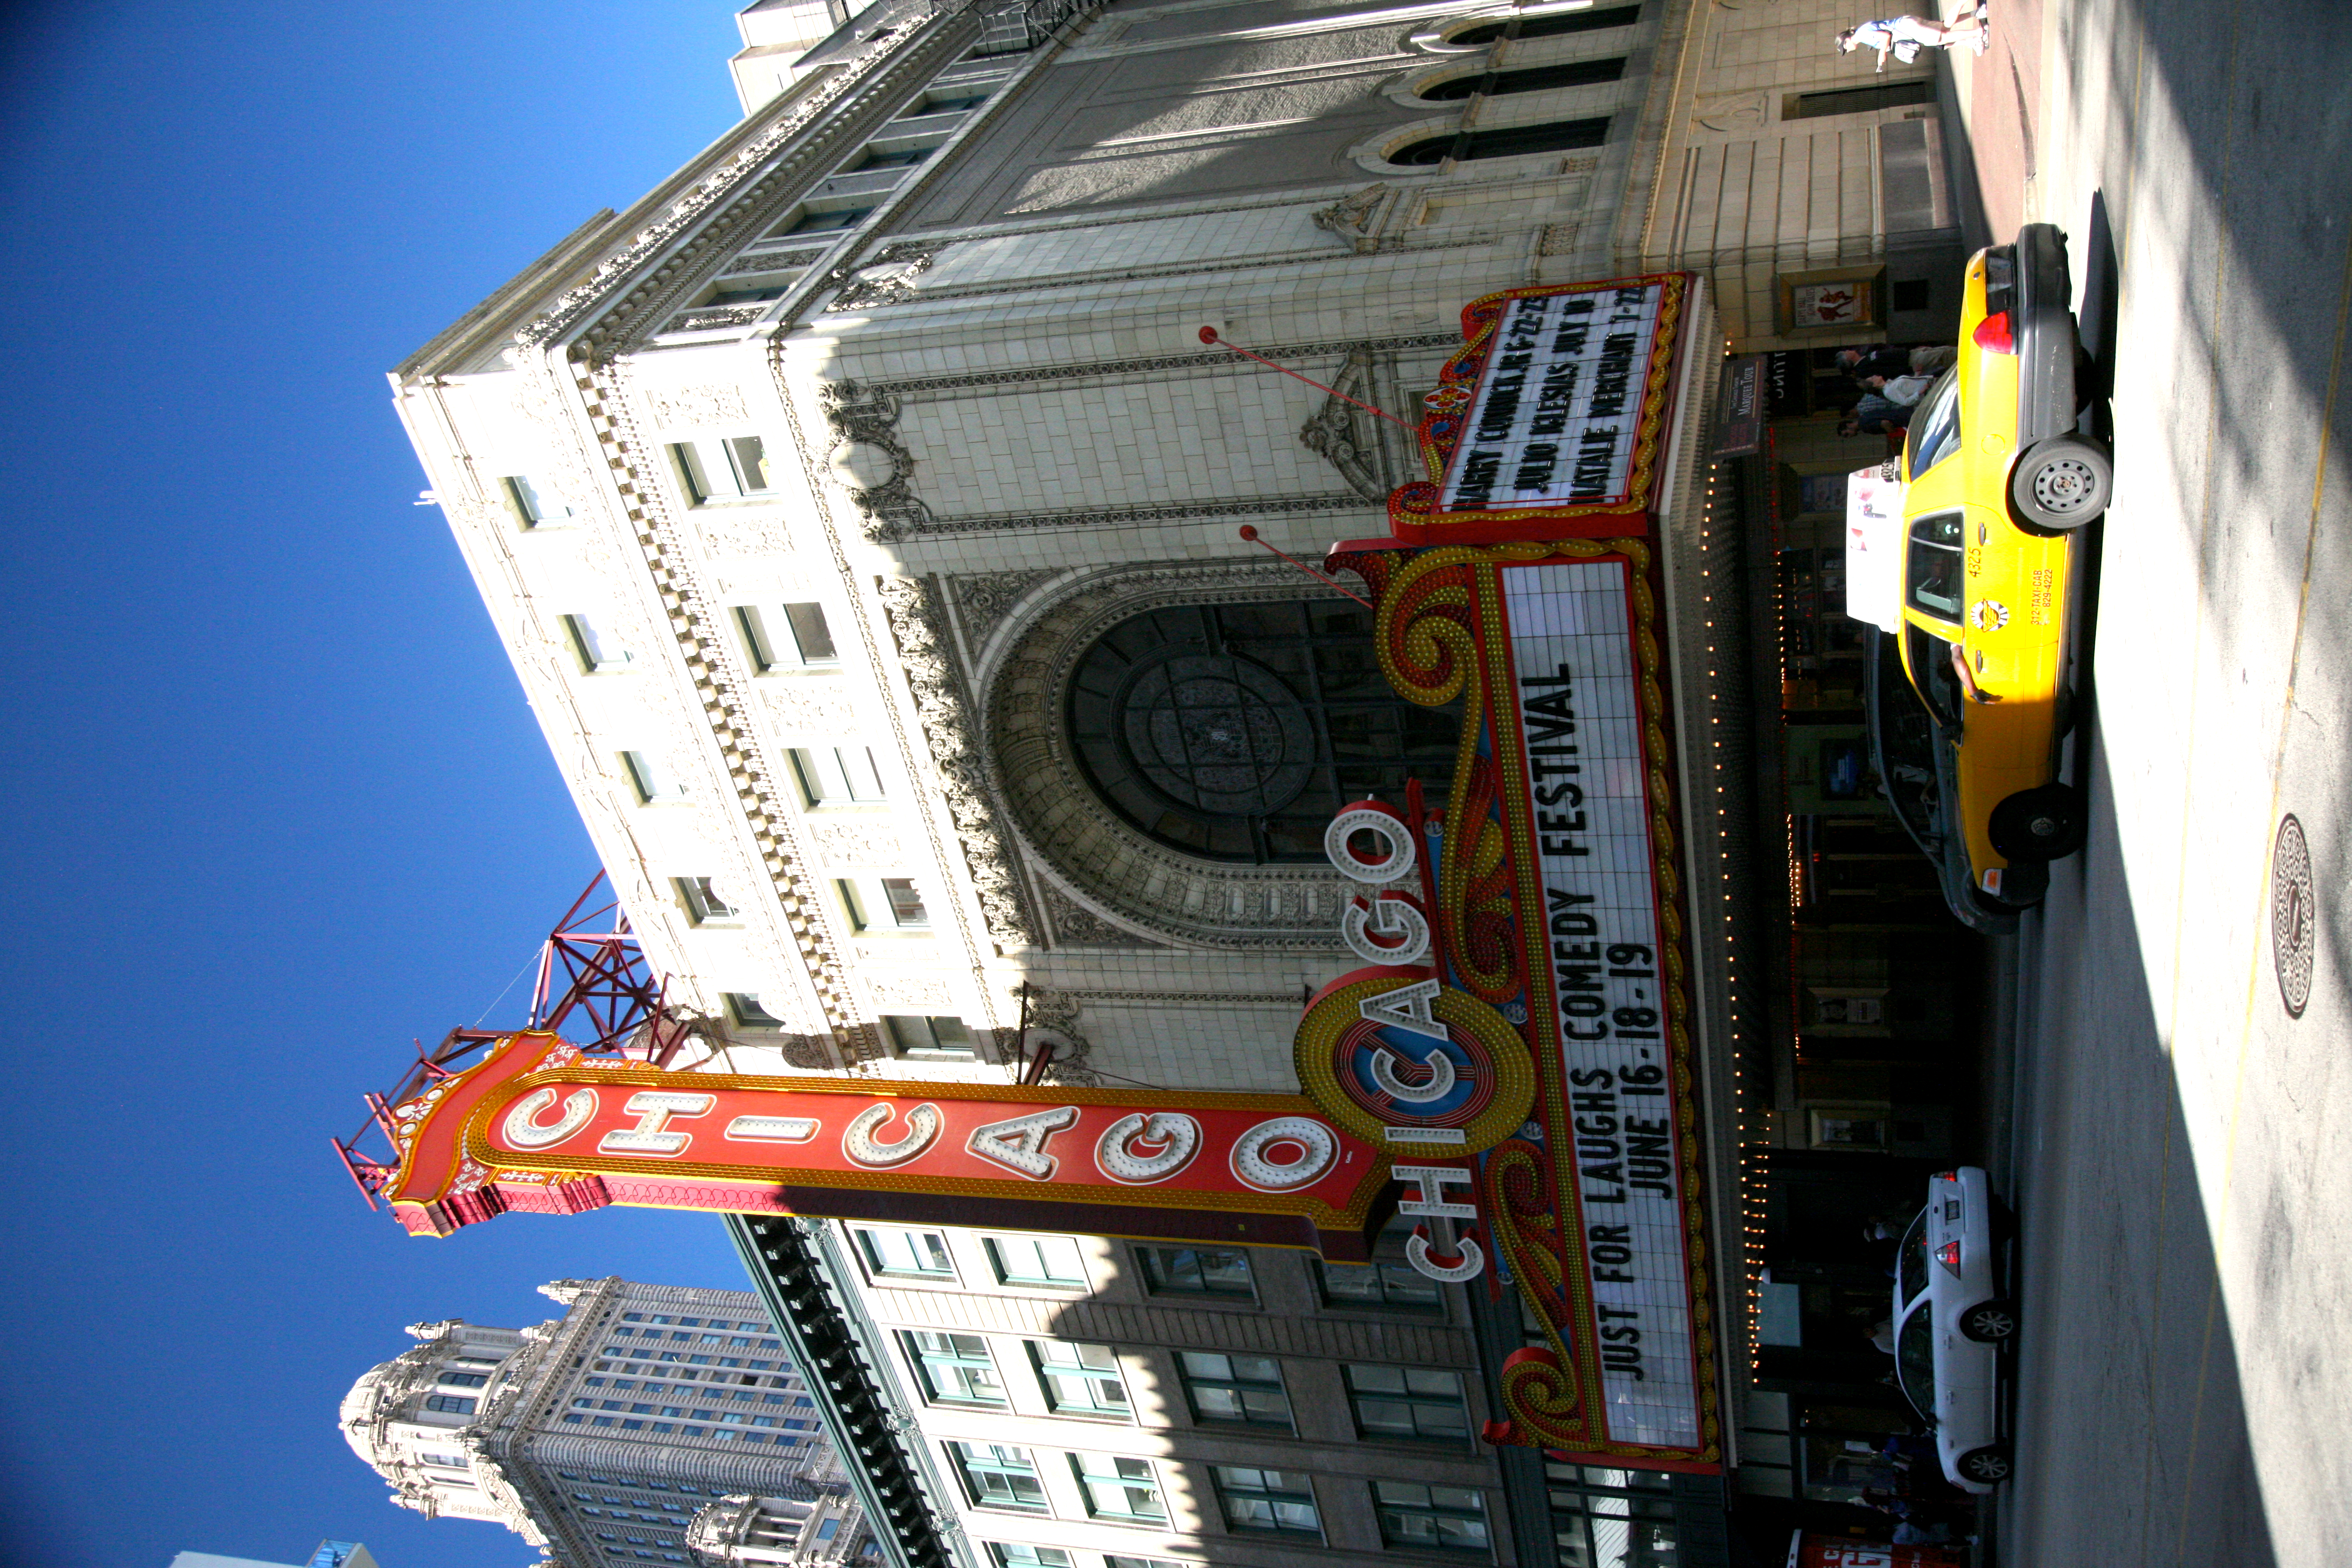
architecture, street, town, building, city, downtown, cab, landmark, chicago, facade, tourism, theatre, 5d, loop, balabanandkatz, northstatesreet, urban area